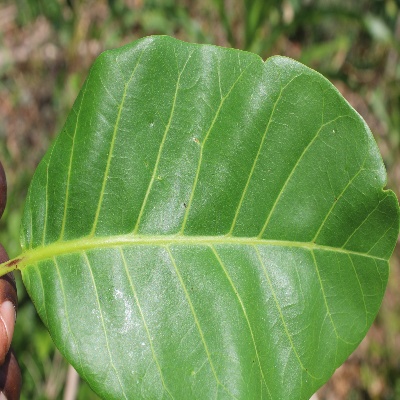
Crop: Cashew
Condition: healthy